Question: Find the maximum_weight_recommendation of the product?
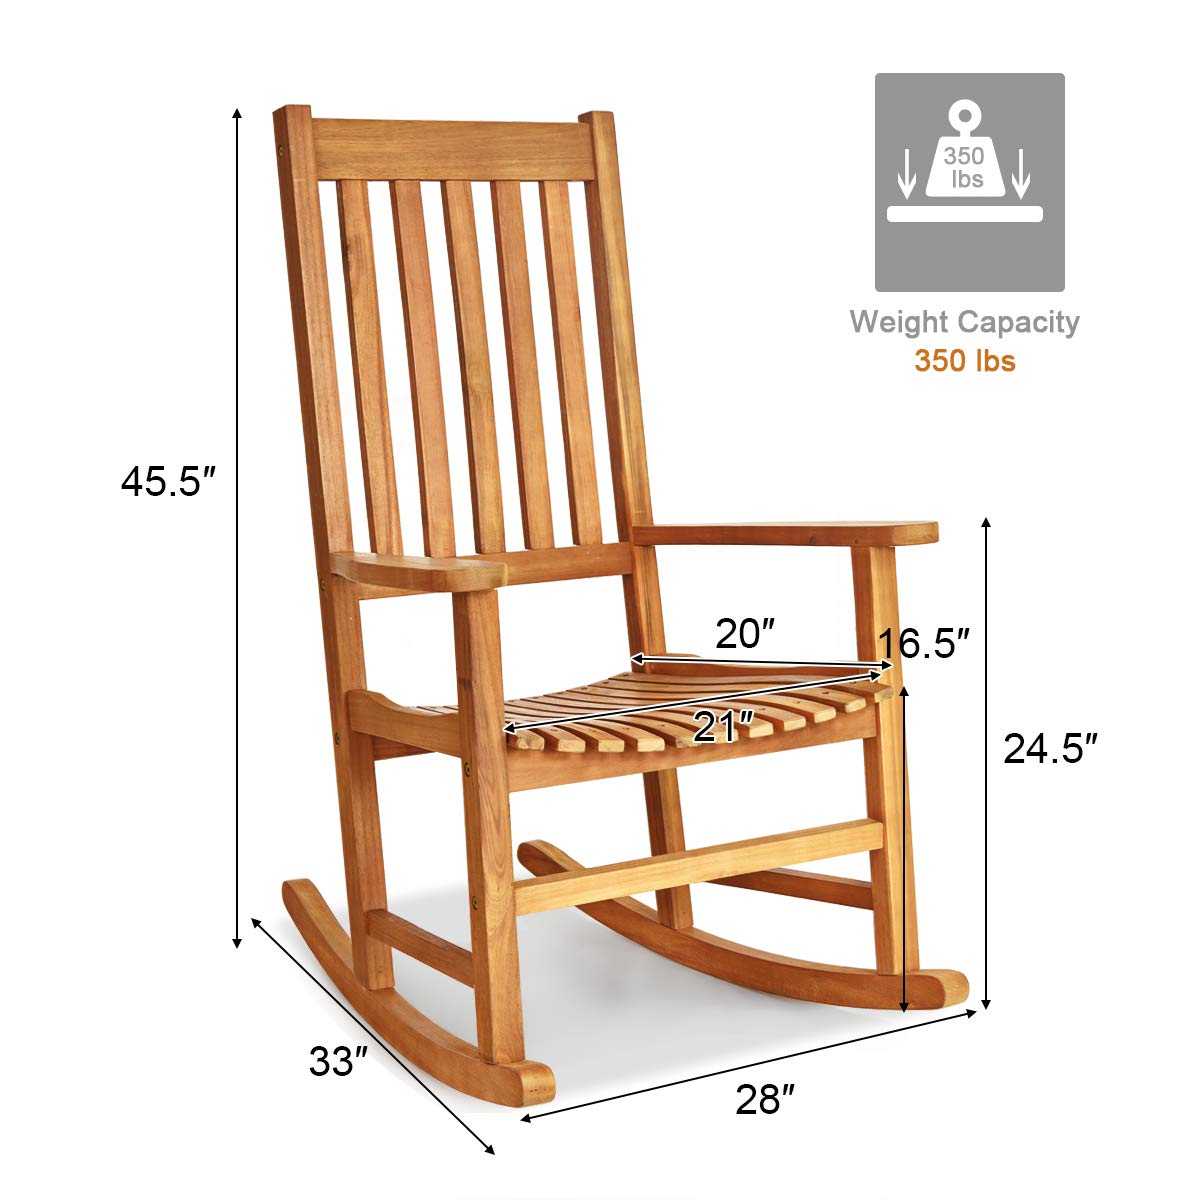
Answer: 350 pound